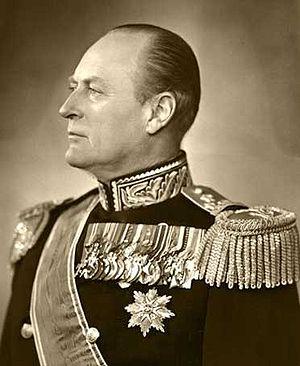
Olav V, né le 2 juillet 1903 et mort le 17 janvier 1991, est roi de Norvège du 21 septembre 1957 au 17 janvier 1991. Il est issu de la maison d'Oldenbourg.
Les Norvégiens du siècle est un sondage réalisé par la Société norvégienne de radiodiffusion en 2005 pour le centenaire de l'indépendance de la Norvège. Le sondage a été fait par SMS et plus de 400 000 Norvégiens ont voté au cours de l'année. Pour se qualifier en tant que « norvégien du Siècle, » le candidat doit avoir vécu entre 1905 et 2005. Tous les Norvégiens ont été admissibles à une nomination et il y avait au départ de 600 personnes sur la liste. Un « Grand Comité norvégien » composé de Nils Arne Eggen, Astrid Nøklebye Heiberg, Guri Hjeltnes, Harald Norvik, Erling Sandmo et Cathrine Sandnes a réduit la liste à 50. Un autre sondage a été effectué, de nouveau par SMS, avec les résultats présentés en direct sur NRK1 le 17 décembre 2005. Le gagnant, avec 41 % des voix, a été le Roi Olav V. L'ancien Premier Ministre Einar Gerhardsen était deuxième avec 24 %, suivi par Erik Bye avec 15 %. Les 50 premiers ont été les suivant :
La médaille Holmenkollen est la plus haute récompense norvégienne décernée aux skieurs. Elle est remise aux athlètes depuis 1895 en fonction de leurs résultats au festival de ski d'Holmenkollen et dans d'autres compétitions internationales. La médaille a été conçue par le peintre norvégien Andreas Bloch.
La descendance de la reine Victoria désigne l'ensemble des personnes ayant pour ancêtres Victoria du Royaume-Uni et son mari le prince consort Albert de Saxe-Cobourg-Gotha.
La descendance de Christian IX désigne ici l'ensemble des nombreux descendants du roi de Danemark Christian IX, et de son épouse Louise de Hesse-Cassel.